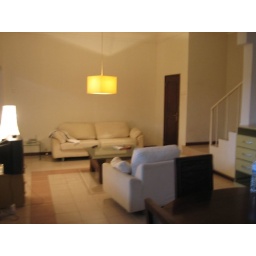
Main living room again, open floor plan downstairs. The door in the middle is to the downstairs half bath.